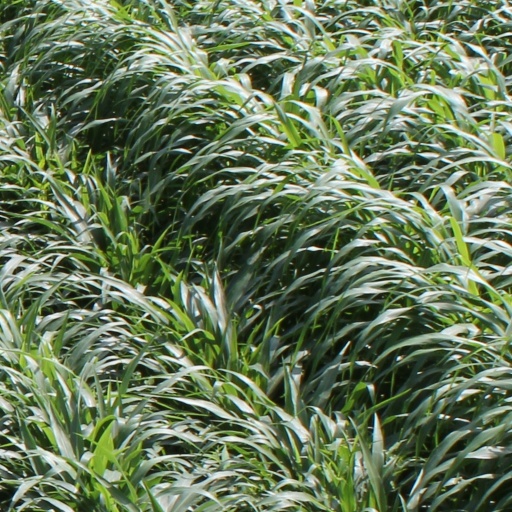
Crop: sorghum